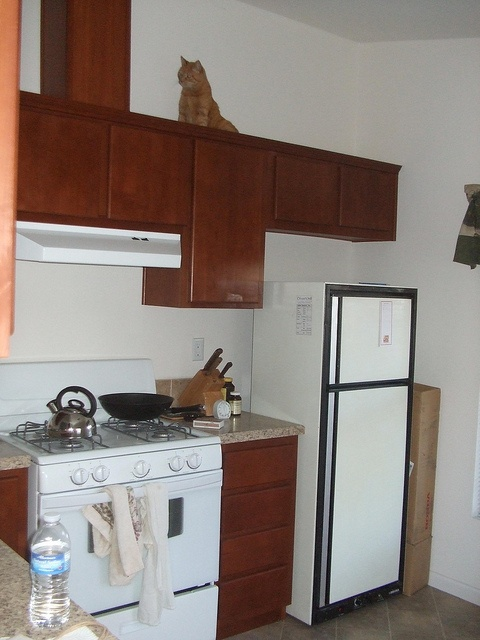
a kitchen with a cat sitting on the shelves.
A kitchen with a white refrigerator freezer next to a stove top oven.
A kitchen with a stove, refrigerator and cabinets.
A kitchen with brown wooden cabinets and a tan cat.
Cat in the kitchen sitting on top of the cabinets